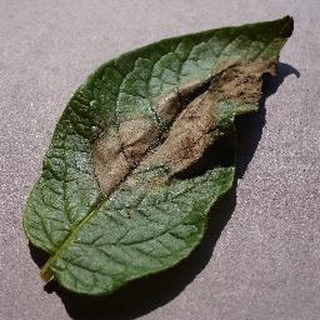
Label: potato_late_blight